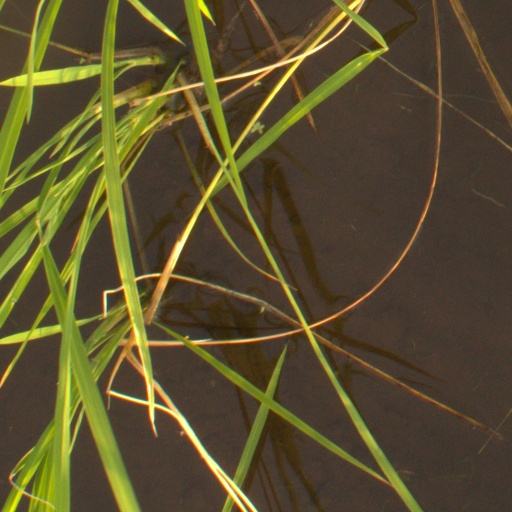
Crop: rice